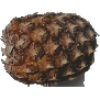
Label: Pineapple 1